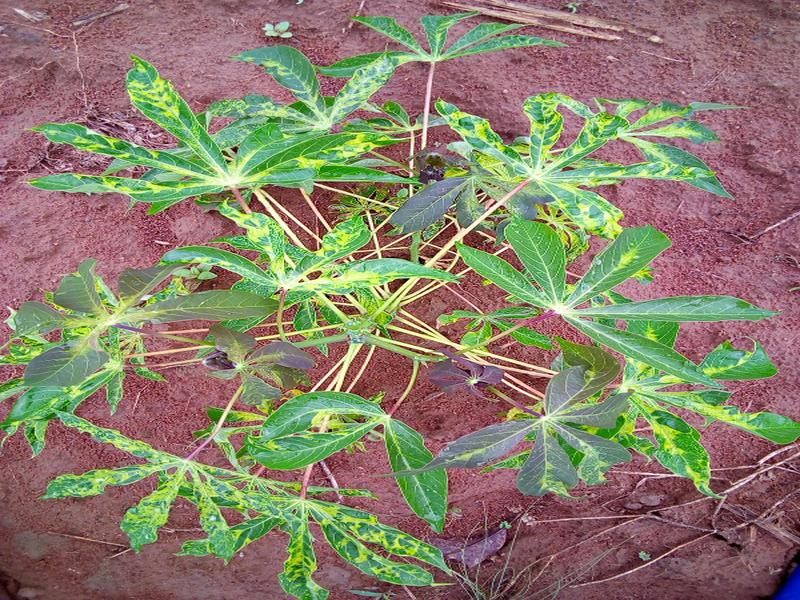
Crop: cassava
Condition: mosaic_disease